Nakajima Ki-11

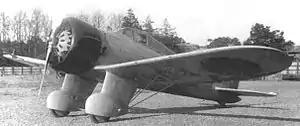

The was an unsuccessful attempt by Nakajima Aircraft Company to meet a 1935 requirement issued by the Japanese government for a modern single-seat monoplane fighter suitable to meet the needs of both the Imperial Japanese Army Air Force and Imperial Japanese Navy Air Service